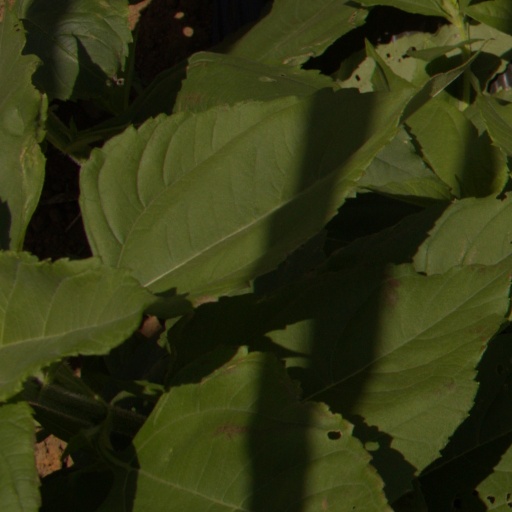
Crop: Jerusalem artichoke